Babworth

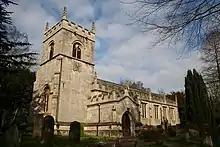
All Saints' Church, Babworth

The lake mentioned in the landscaping no longer exists having dried up in the 1960s. This has been variously ascribed to a change in the water table or the action of tree roots breaking the clay lining. An article by the Garden History Society describes an afternoon spent in Babworth Hall in the 1960s when the members were informed that the lake had dried up.